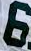
Number: 6